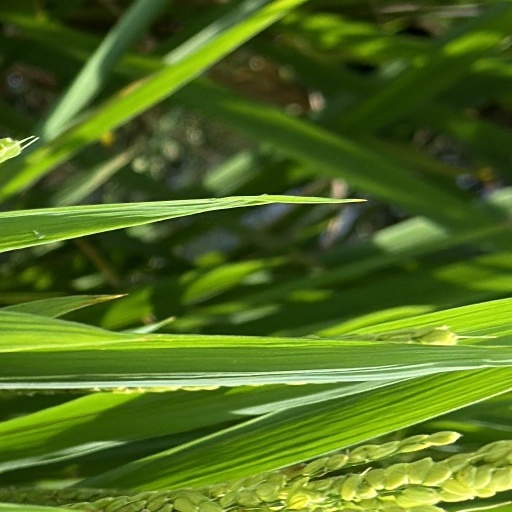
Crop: rice